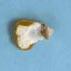
Maize quality: Bad